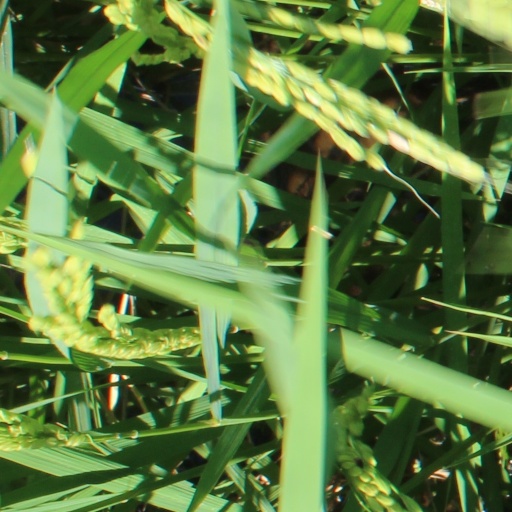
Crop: rice